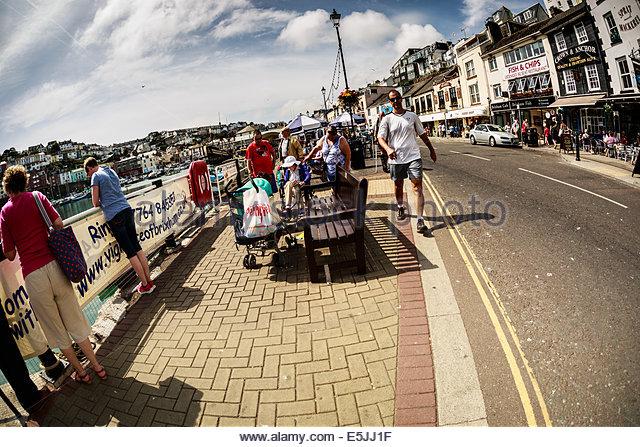
tourists sitting and walking on the busy harbor
Relation: Visible, Action, Meta